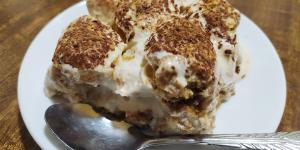
tiramisu vegano